Jean Claude

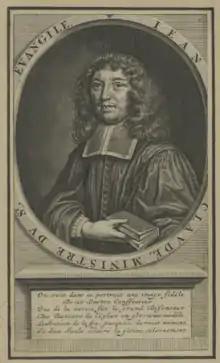
Jean Claude

Jean Claude (1619 – 13 January 1687) was a French Reformed theologian.